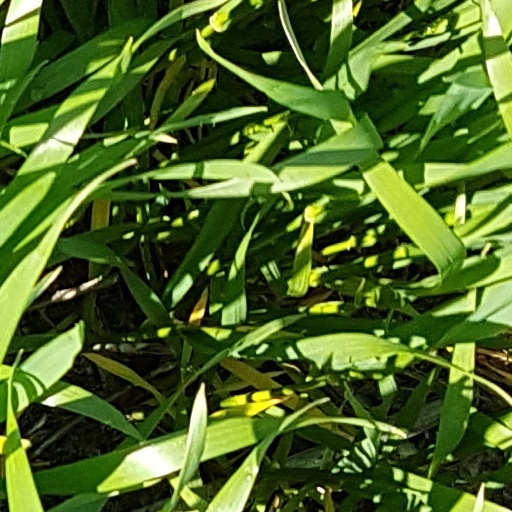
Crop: wheat